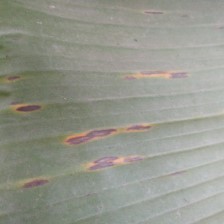
Label: sigatoka